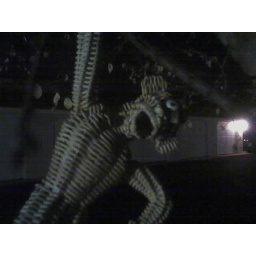
Evil wicker monkey randomly hanging in a tree just to freak people out I guess.